Caribbean Airlines

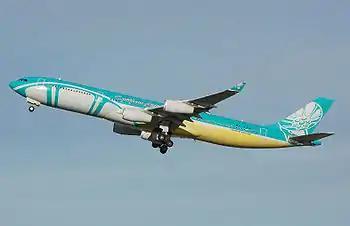
A former Caribbean Airlines Airbus A340-300 still in BWIA West Indies Airways livery

In March 2008, the airline added a daily direct service to the Simón Bolívar International Airport in Caracas, using the Dash 8 aircraft. In May 2008, Caribbean Airlines acquired a seventh Boeing 737-800 aircraft. The airline added a new U.S. route on 22 May to Fort Lauderdale-Hollywood International Airport from Piarco International Airport. This route began operations on a four times per week schedule and later in July of the same year, the frequency was increased to daily service.